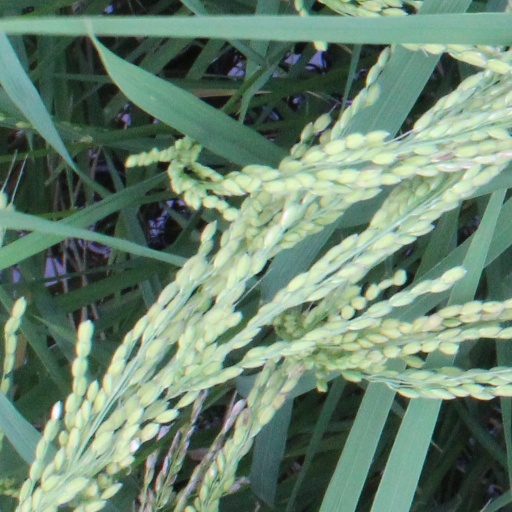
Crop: rice